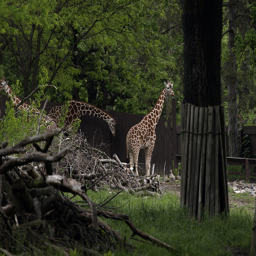
Three giraffes in a fence, one of them bending down.
Three adult giraffe stand near water in the woods.
Some giraffes just chillin together being omnivore AF.
A giraffe standing next to a pile of wood in a forest.
Group of giraffes standing by a pile of wood in an exhibit.